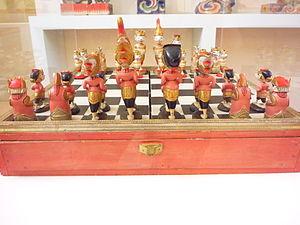
Jeu d'échecs, Java, XIXe siècle, bois peint laqué, don du général Léon de Beylié en 1905 au Musée de Grenoble.
Léon Marie Eugène de Beylié né le 26 novembre 1849 à Strasbourg et mort le 15 juillet 1910 près du passage de Tha-Dua sur le fleuve Mékong est un général de brigade, archéologue et mécène français.
Le jeu d’échecs oppose deux joueurs de part et d’autre d’un tablier appelé échiquier composé de soixante-quatre cases claires et sombres nommées les cases blanches et les cases noires. Les joueurs jouent à tour de rôle en déplaçant l'une de leurs seize pièces, claires pour le camp des blancs, sombres pour le camp des noirs. Chaque joueur possède au départ un roi, une dame, deux tours, deux fous, deux cavaliers et huit pions. Le but du jeu est d'infliger à son adversaire un échec et mat, une situation dans laquelle le roi d'un joueur est en prise sans qu'il soit possible d'y remédier.